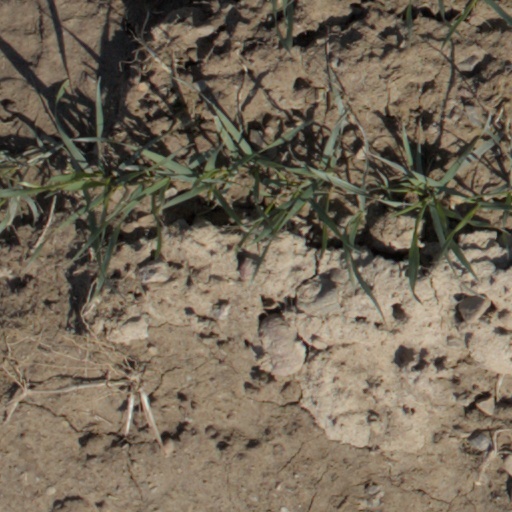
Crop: wheat